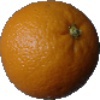
Label: Orange 1